Holy Spirit in the Pauline epistles

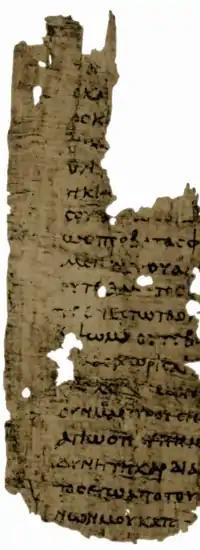
Part of Paul's Epistle to the Romans in Papyrus 27 early 3rd century

The Holy Spirit plays a key role in the Pauline epistles and Apostle Paul's pneumatology is closely connected to his theology and Christology, to the point of being almost inseparable from them.